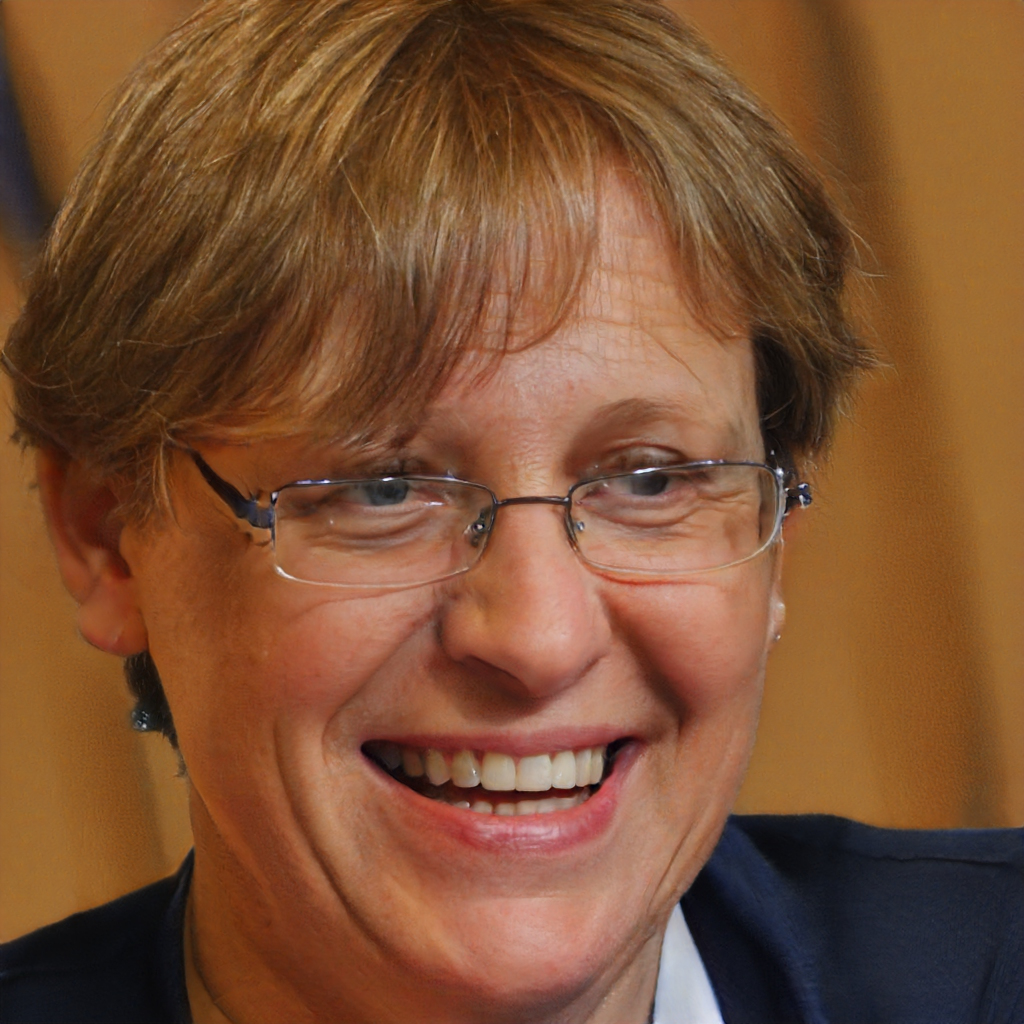
Gender: Male